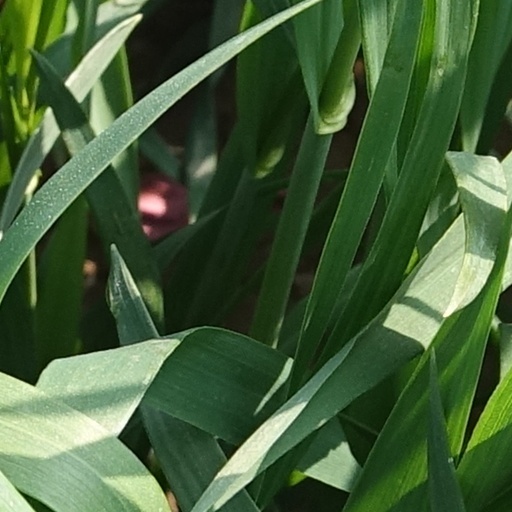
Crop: wheat